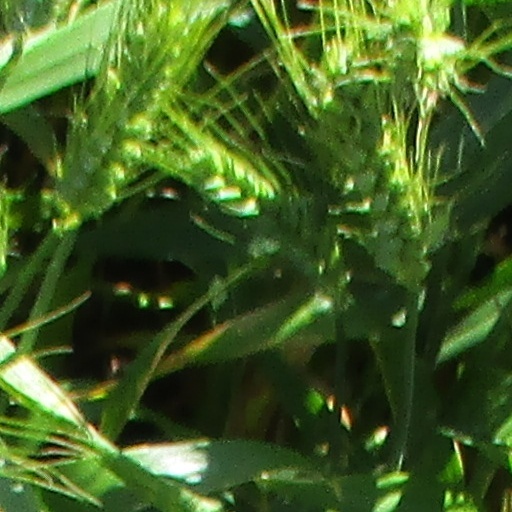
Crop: wheat